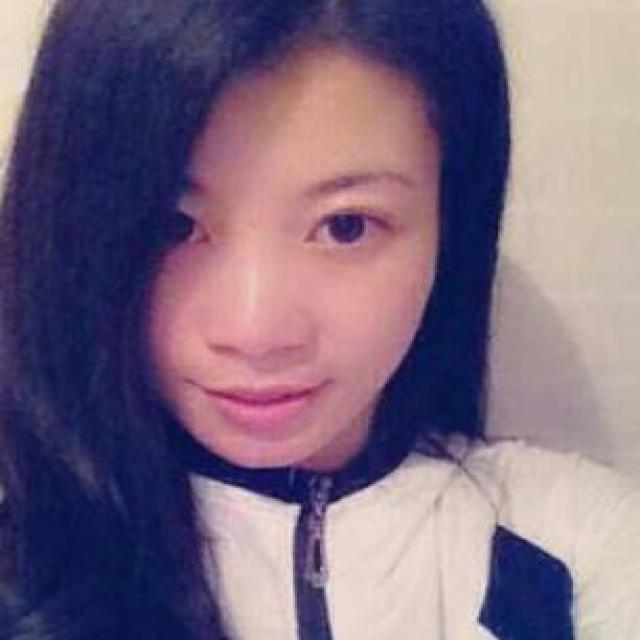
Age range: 21-44